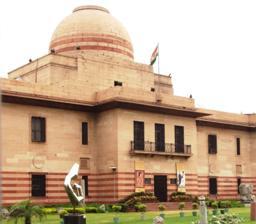
Building: Jaipur House
Country: India
Year built: 1936
Jaipur House Central Wing of Jaipur House General information Location New Delhi , India Coordinates 28°36′36″N 77°14′04″E / 28.610083°N 77.234399°E / 28.610083; 77.234399 Current tenants National Gallery of Modern Art Design and construction Architect(s) Arthur Blomfield Backside of Jaipur House with carved art deco friezes Jaipur House is the former residence of the Maharaja of Jaipur in the city of New Delhi, India. It is situated at the end of Rajpath , facing the India Gate . History It was designed by Charles Blomfield, after construction of Lutyens' Delhi , in 1936. Today it houses the National Gallery of Modern Art (NGMA), India's premier art gallery which was established here by Ministry of Culture in 1954. Architecture The structure has a butterfly layout and a central dome. The structure is clad in red and yellow sandstone . To the back of the palace is a large garden, which can be entered through the main ballroom on the ground floor. The ballroom is paneled in dark wood. Inside is the main hall underneath the central dome, with a large spiral staircase leading to the upper floor. See also Hyderabad House Bikaner House Baroda House Patiala House Jodhpur House References